Carlito's Way

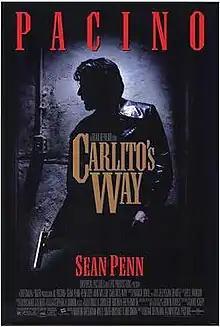
Theatrical release poster

Carlito's Way is a 1993 American crime drama film directed by Brian De Palma and written by David Koepp, based on the novels "Carlito's Way" (1975) and "After Hours" (1979) by Judge Edwin Torres. It stars Al Pacino, Sean Penn, Penelope Ann Miller, Luis Guzman, John Leguizamo, Jorge Porcel, Joseph Siravo and Viggo Mortensen.